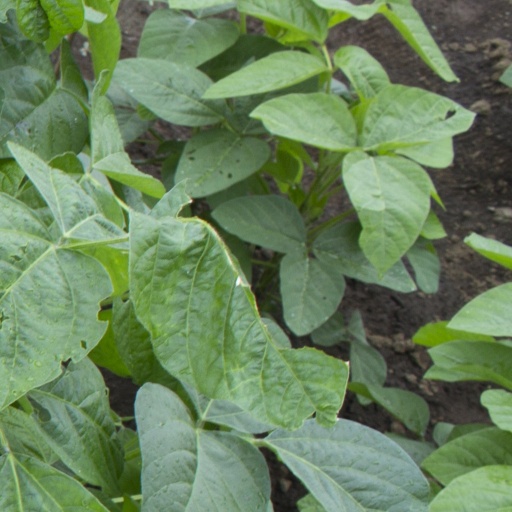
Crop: soybean